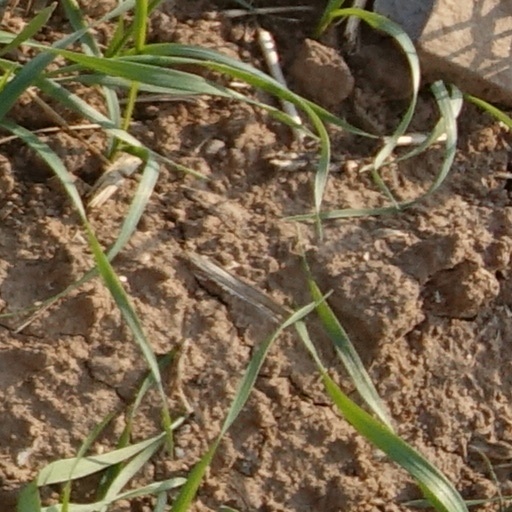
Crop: wheat